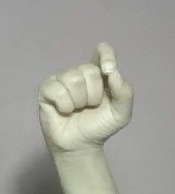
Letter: fa